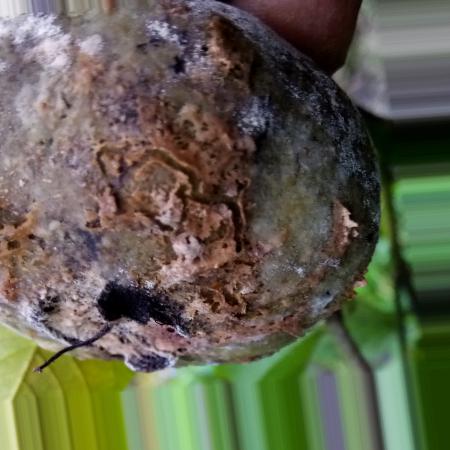
Label: Phytopthora